Iodine in biology

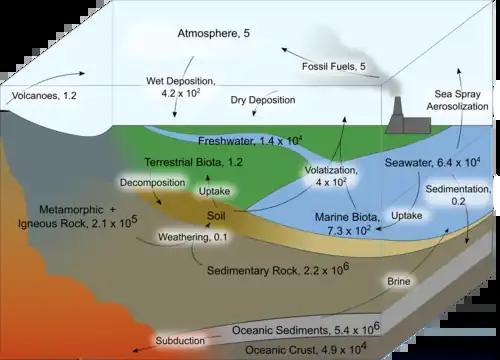

Iodine is an essential trace element in biological systems. It has the distinction of being the heaviest element commonly needed by living organisms as well as the second-heaviest known to be used by any form of life (only tungsten, a component of a few bacterial enzymes, has a higher atomic number and atomic weight). It is a component of biochemical pathways in organisms from all biological kingdoms, suggesting its fundamental significance throughout the evolutionary history of life.